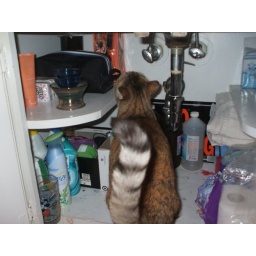
I cleaned out from under my bathroom sink tonight...Kitty came to check things out.